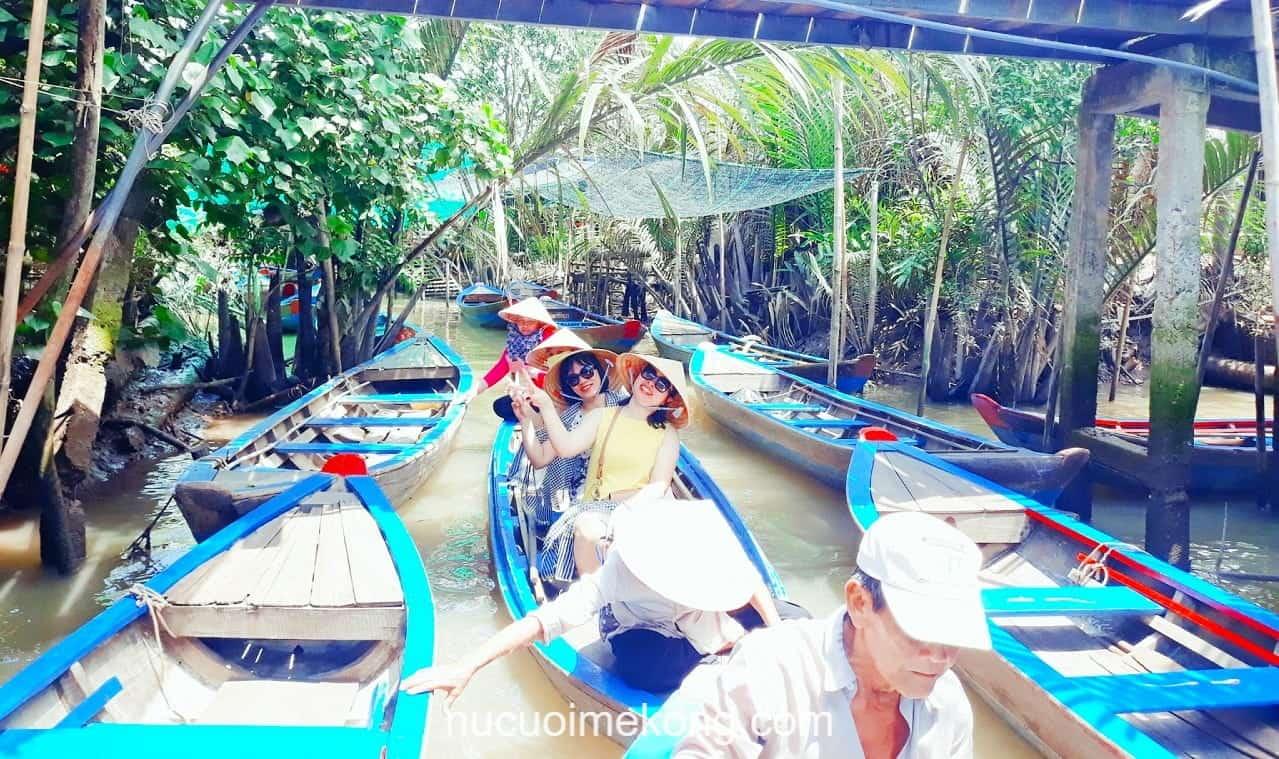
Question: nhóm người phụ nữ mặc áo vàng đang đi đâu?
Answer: đi du lịch trên sông